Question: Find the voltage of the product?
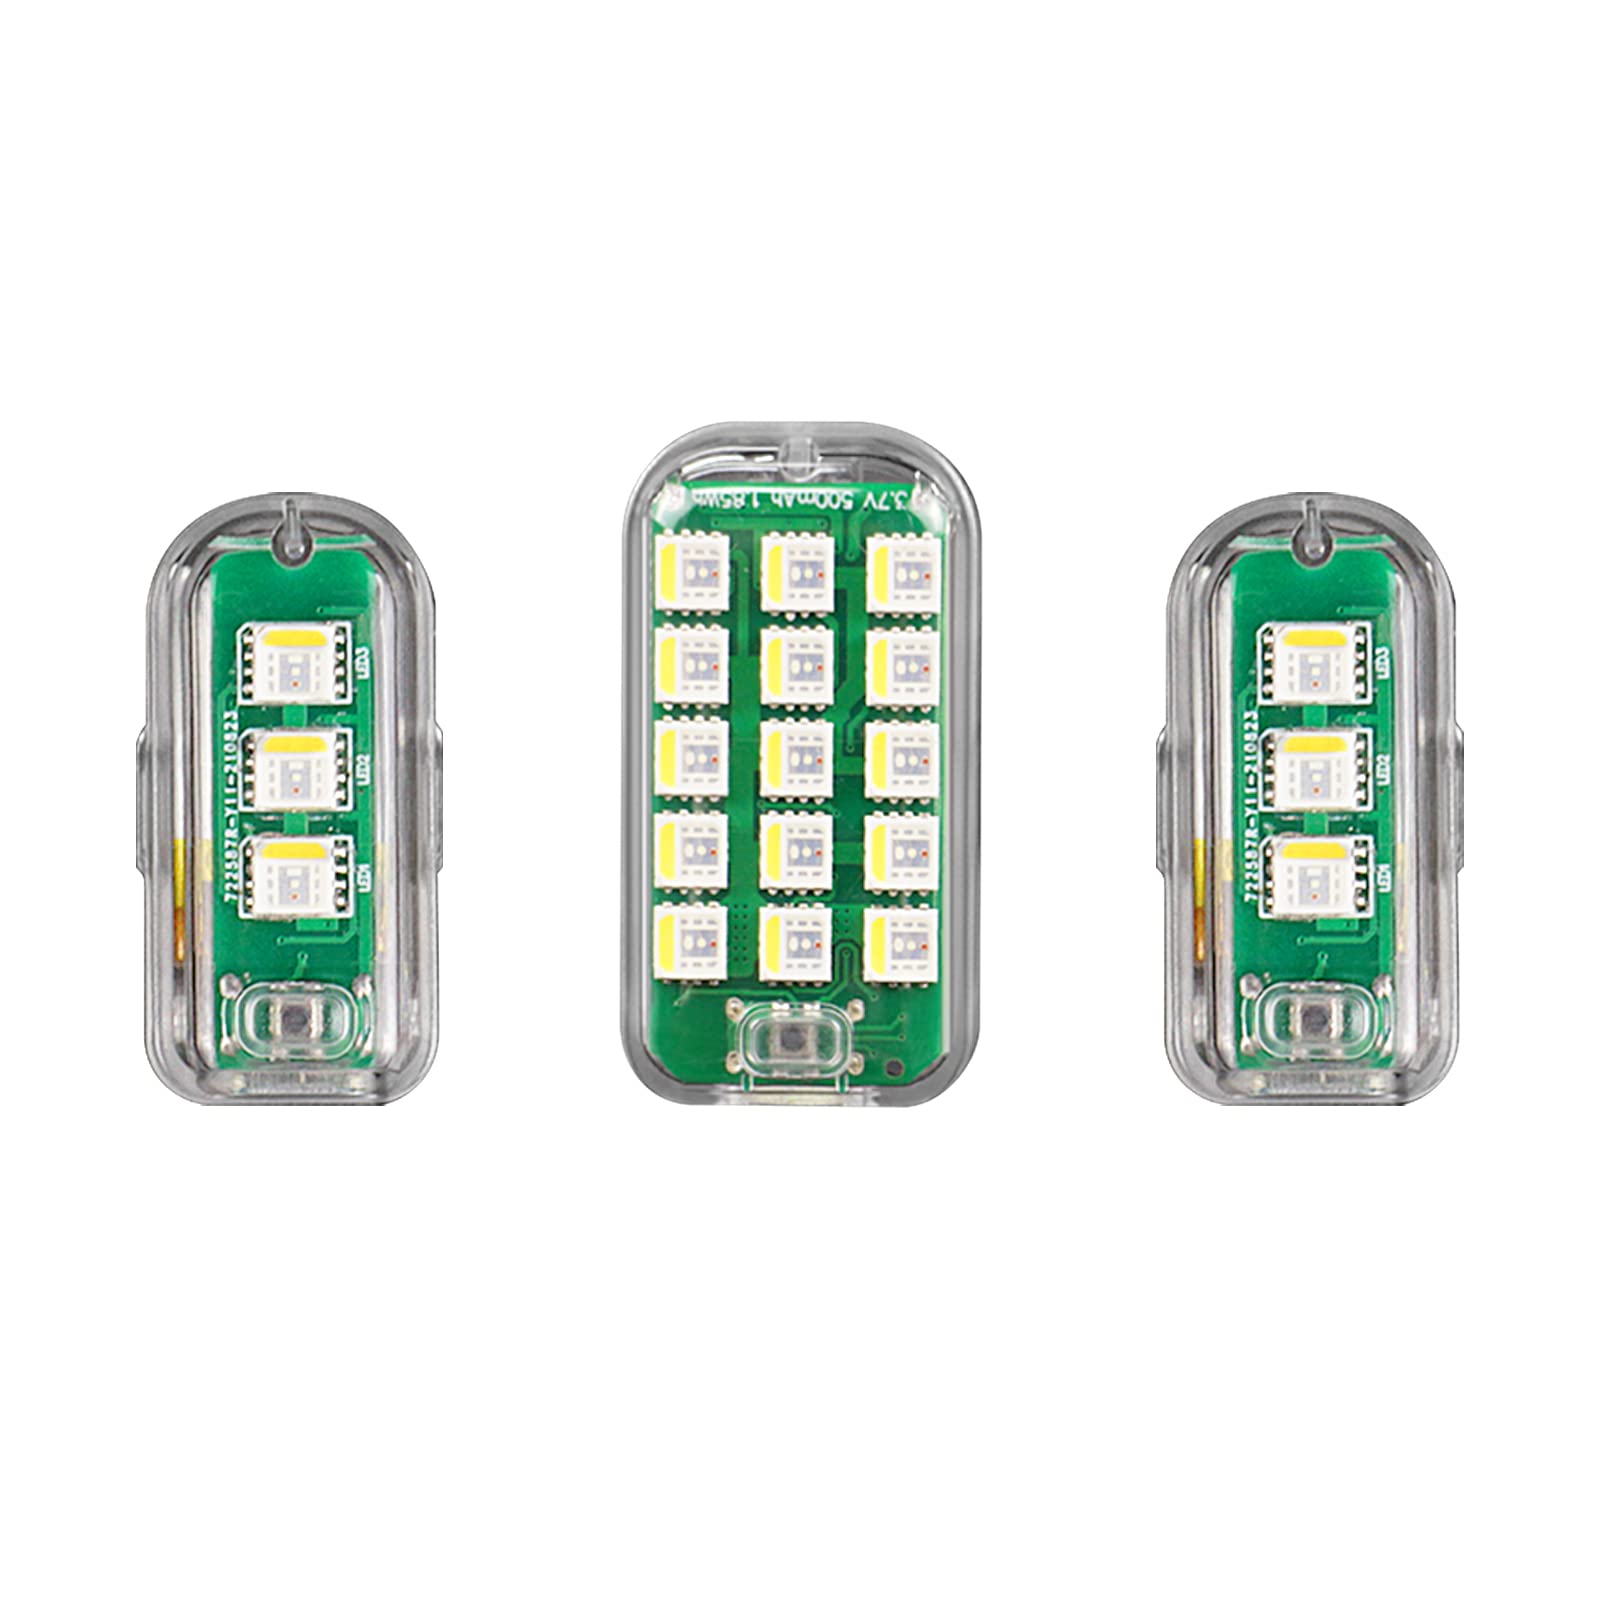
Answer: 3.7 volt